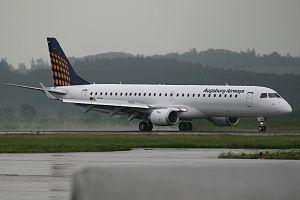
Augsburg Airways était une compagnie aérienne régionale allemande, qui faisait partie de Lufthansa Regional.